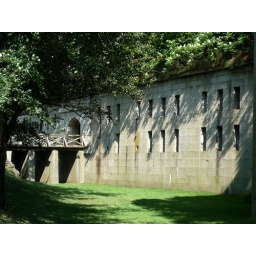
Lush, green approach to the fort. Lovely parade grounds within the pentagonal walls as well, creating a park-like environment.